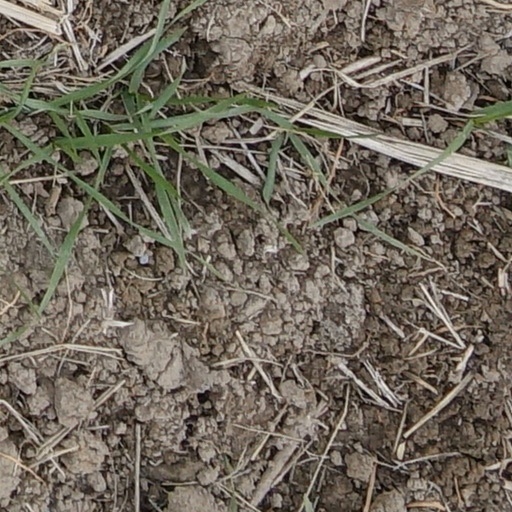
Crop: wheat